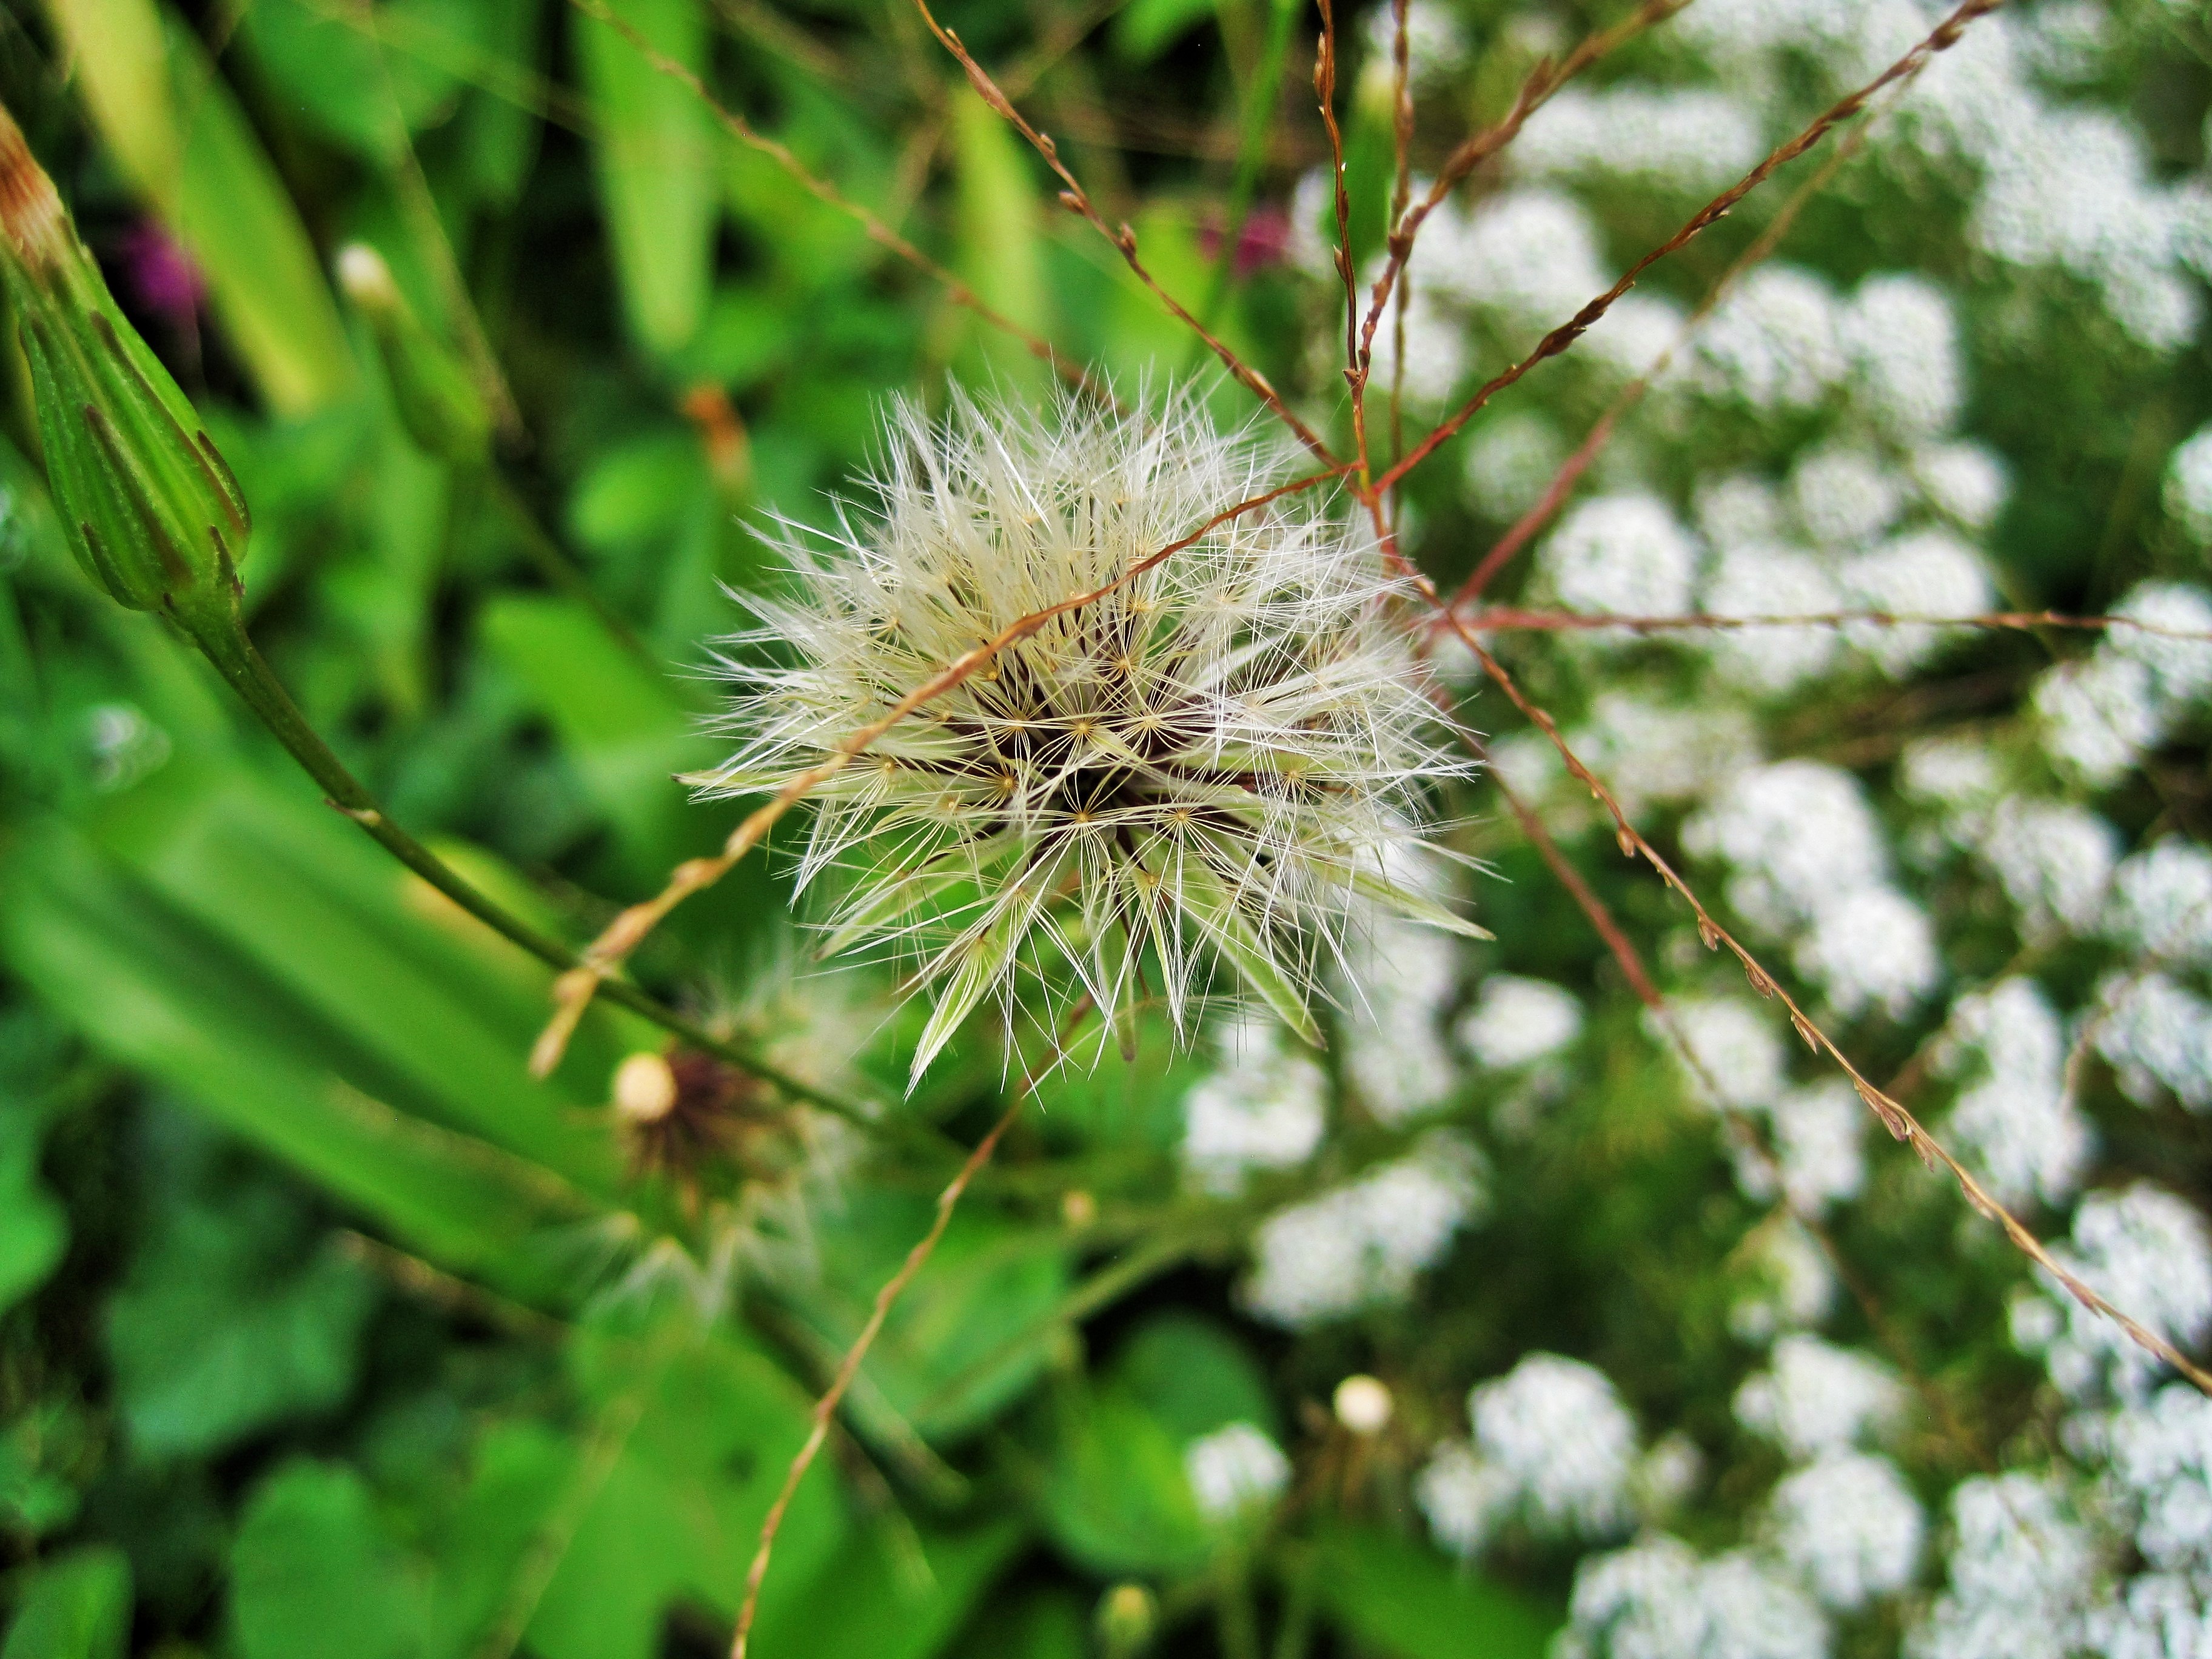
tree, nature, grass, branch, light, plant, white, meadow, dandelion, leaf, seed, flower, green, produce, botany, flora, fauna, wildflower, close up, shrub, macro photography, tuft, flowering plant, daisy family, dandelion seed head, plant stem, land plant, thorns spines and prickles